Belemnitida

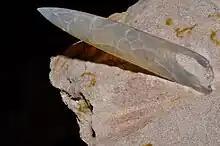
Opalized "Peratobelus" guard from the Early Cretaceous

Belemnite guards have sometimes been found with fractures with signs of healing. These have been interpreted in the past as evidence of digging, with belemnites using their guard to dig up prey on the seafloor; belemnites are now generally interpreted to have been open ocean predators. A deformed, zigzag-like guard of a "Gonioteuthis" was likely the result of a failed predation attempt. Two other "Gonioteuthis" guard specimens exhibit a double-pointed tip, probably stemming from some traumatic event. One belemnite guard also presents a double-pointed tip, with one of the points projecting higher than the other, probably a sign of an infection or settlement of a parasite. A "Neoclavibelus" guard features a large growth on the side likely stemming from a parasitic infection. A "Hibolithes" guard shows a large ovoid bubble near the base, likely deriving from a parasitic cyst. A "Goniocamax" guard has several blister-like formations, thought to have come from a polychaete endoparasitic infection.